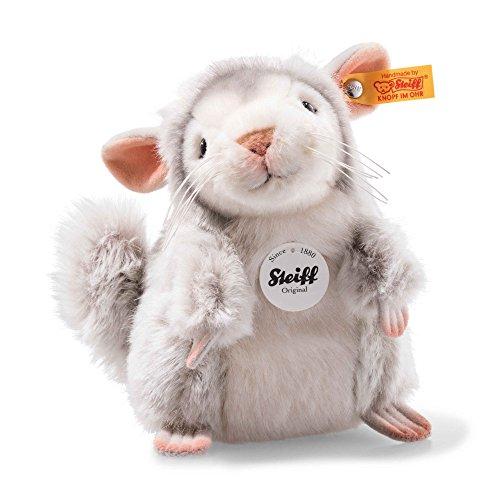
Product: Steiff National Geographic - Chinchi Chinchilla
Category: Toys & Games | Stuffed Animals & Plush Toys | Stuffed Animals & Teddy Bears
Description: Great Condition.
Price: $49.95
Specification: ProductDimensions:7x5x5inches|ItemWeight:0.96ounces|ShippingWeight:5.6ounces(Viewshippingratesandpolicies)|ASIN:B07FYSL45W|Itemmodelnumber:070143|Manufacturerrecommendedage:14yearsandup